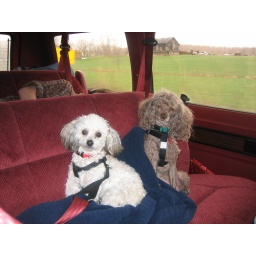
PA road trip. The good ol' red van. May she rest in peace.